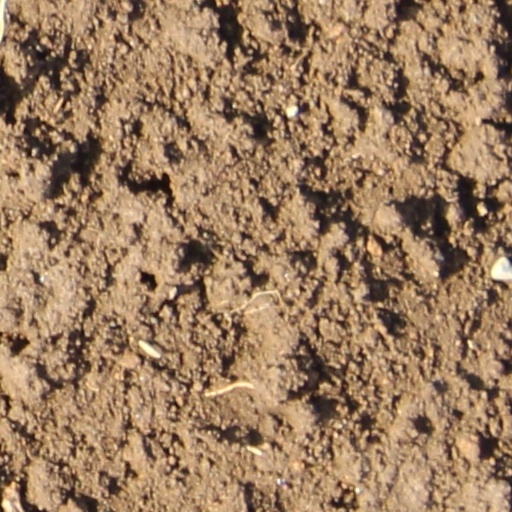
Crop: wheat